The Justice of Trajan and Herkinbald

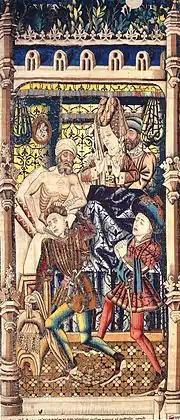
A detail from "The Justice of Trajan and Herkinbald" tapestry showing Herkinbald slaying his nephew as a punishment for rape.

Each panel was about eleven feet in height, and together they spanned a distance of about thirty-five feet. The theme of the panels was justice safeguarded by divine intervention. The legends of Trajan and Herkinbald appear to occur together for the first time in 1308 in the "Alphabetum Narrationum" ("Alphabet of Tales"), a collection of over 800 tales attributed to Arnold of Liége (previously to Etienne de Besançon) arranged by themes and intended to be used as a basis for homilies. The theme "Iustitia" ("Justic"e) included just these two legends, although the legend of Trajan is given in a slightly different version from that depicted in the paintings and tapestry.